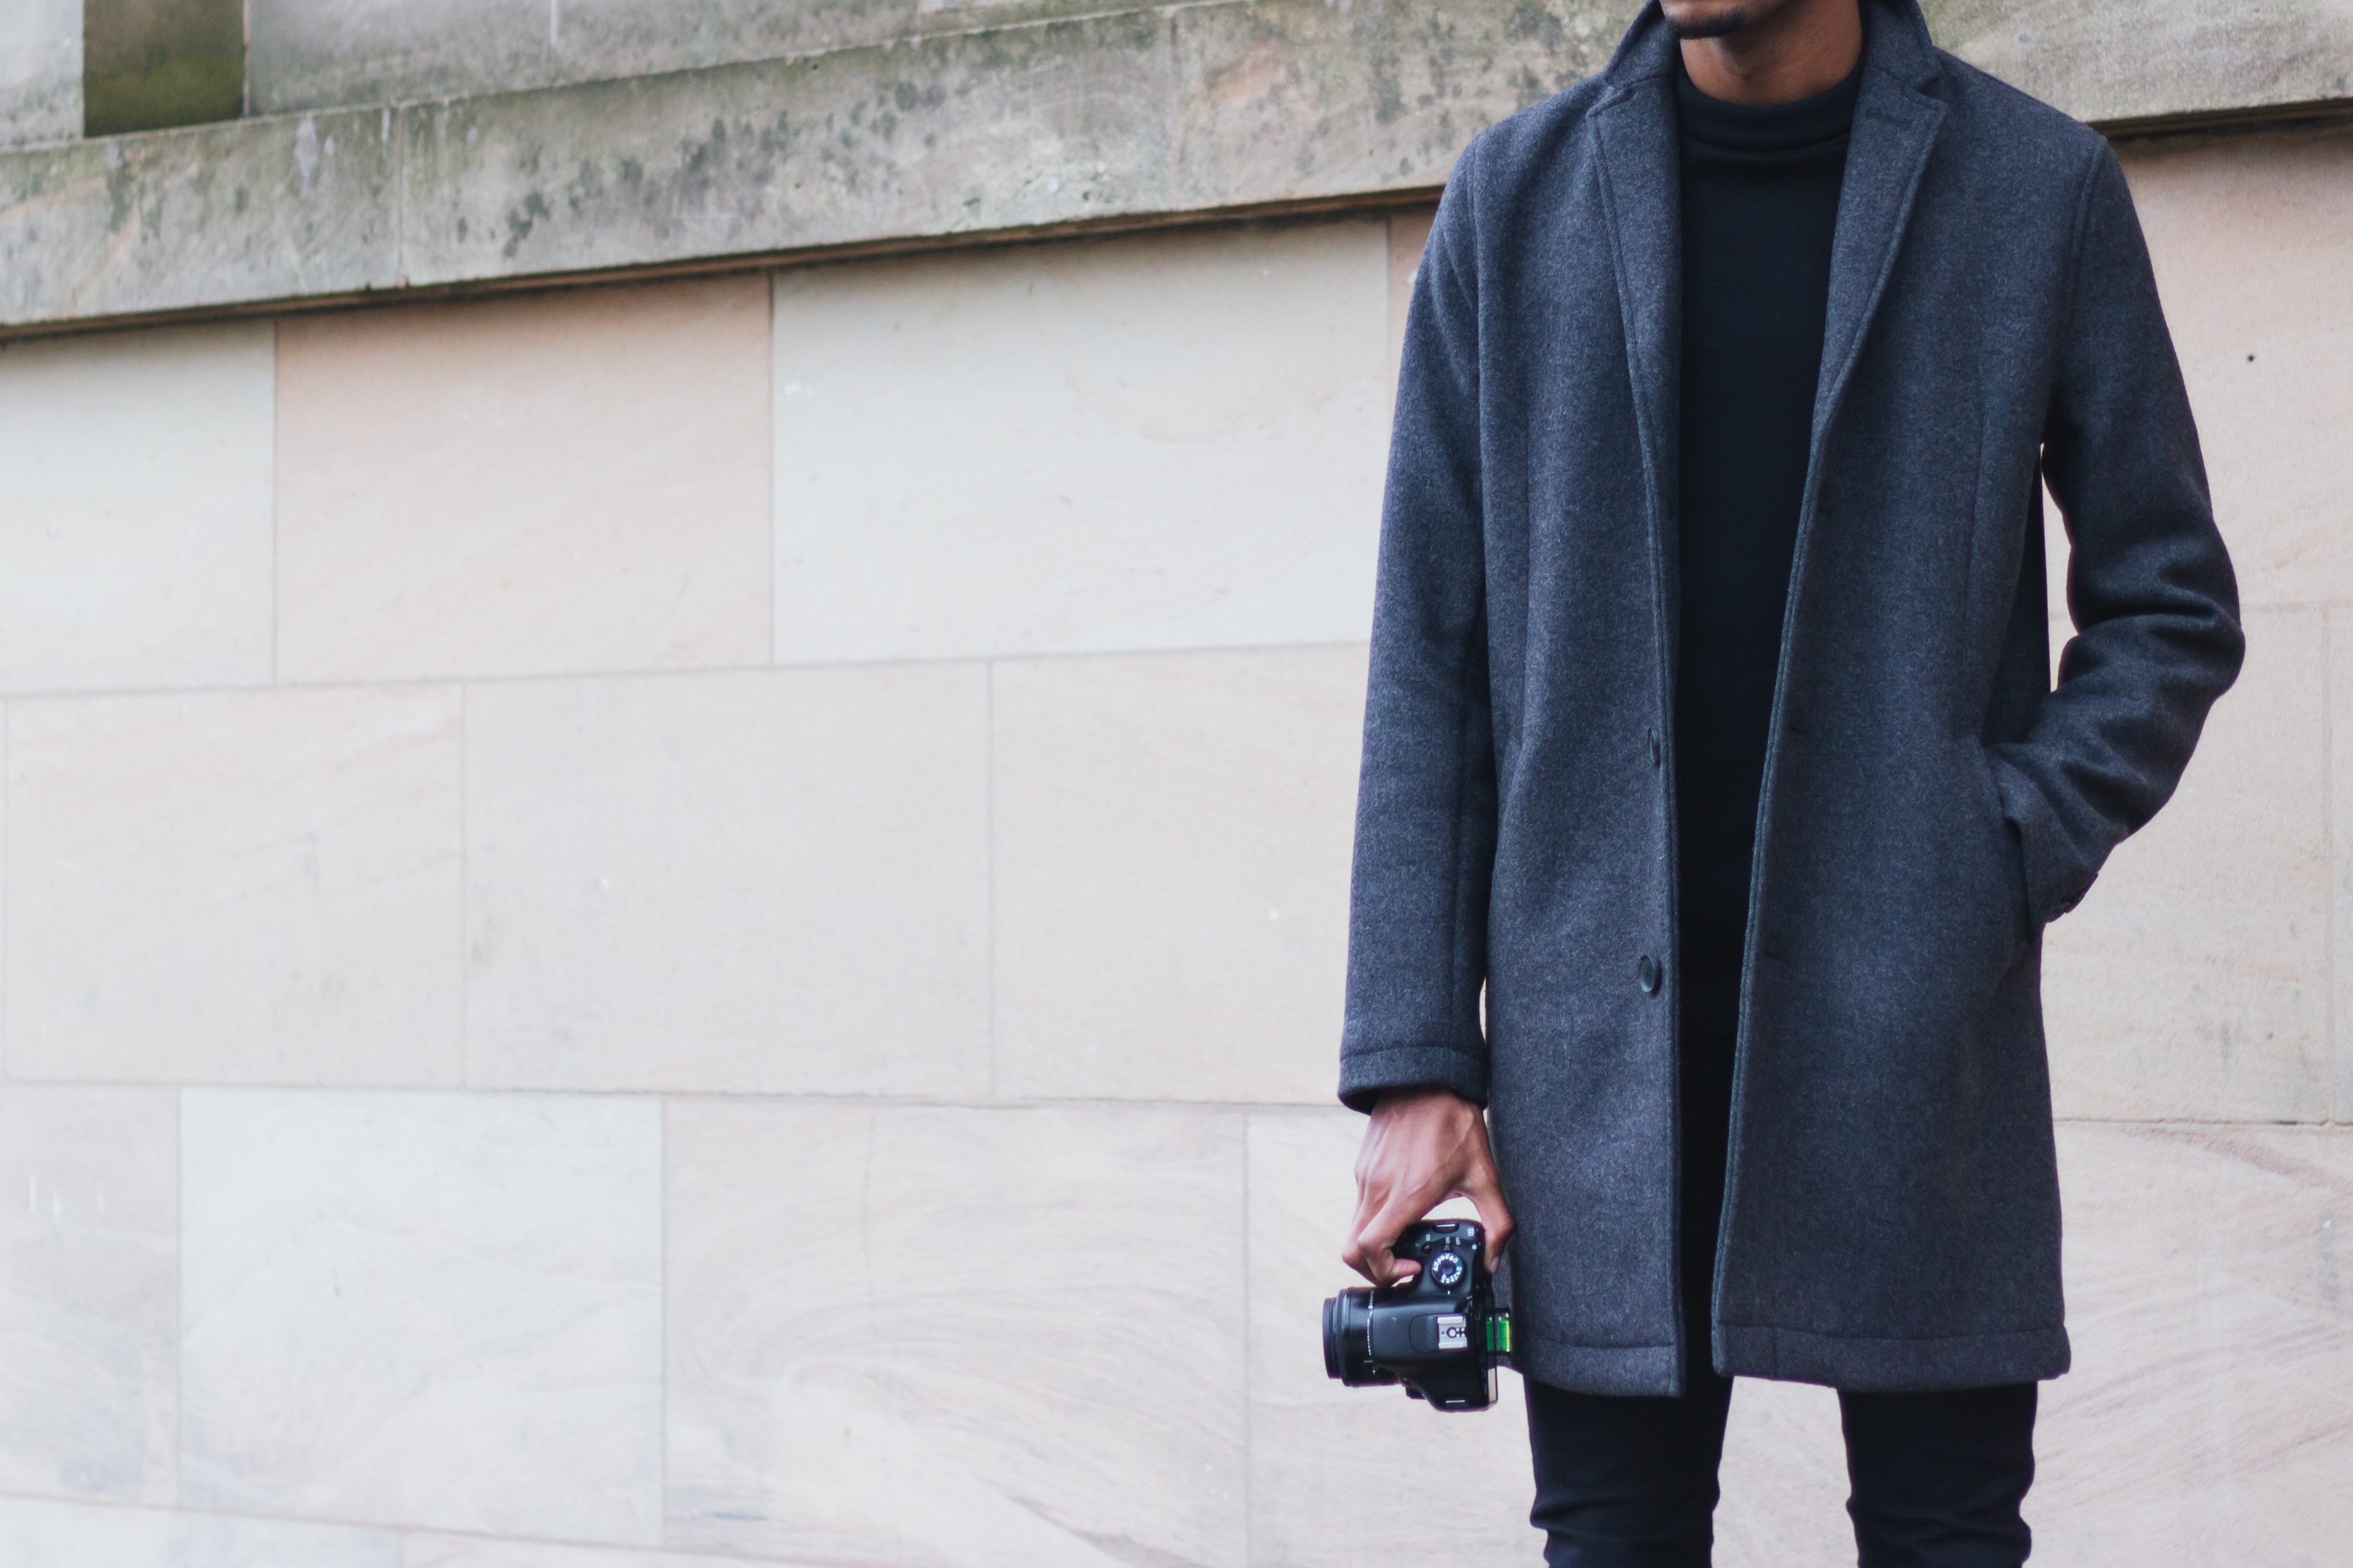
leather, coat, spring, fashion, clothing, jacket, outerwear, textile, footwear